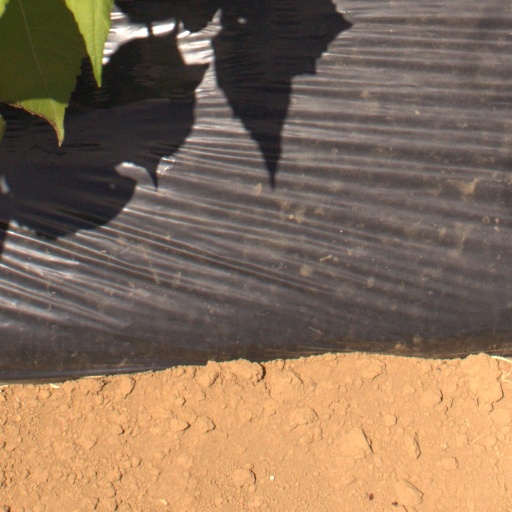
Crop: Jerusalem artichoke